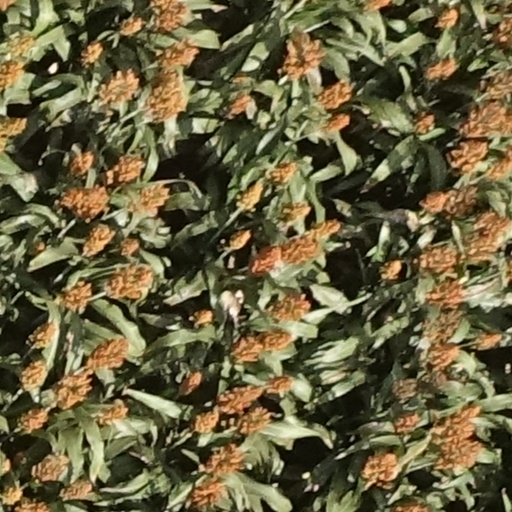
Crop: sorghum